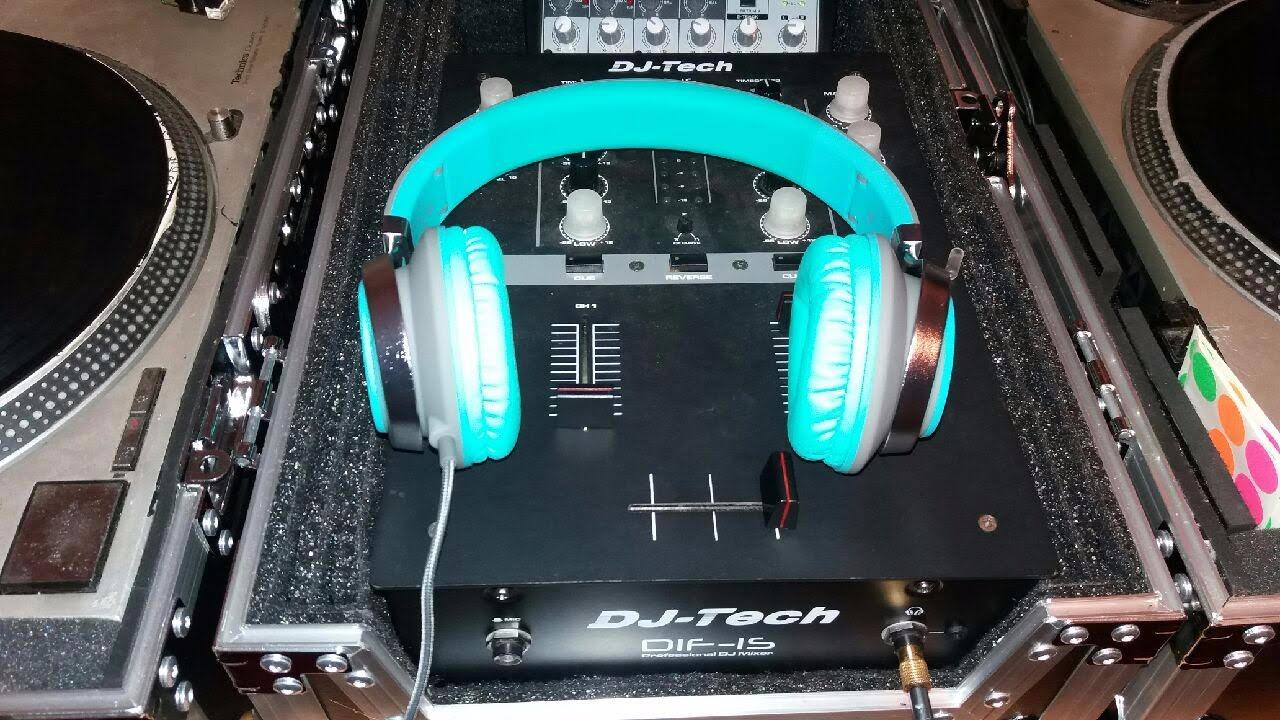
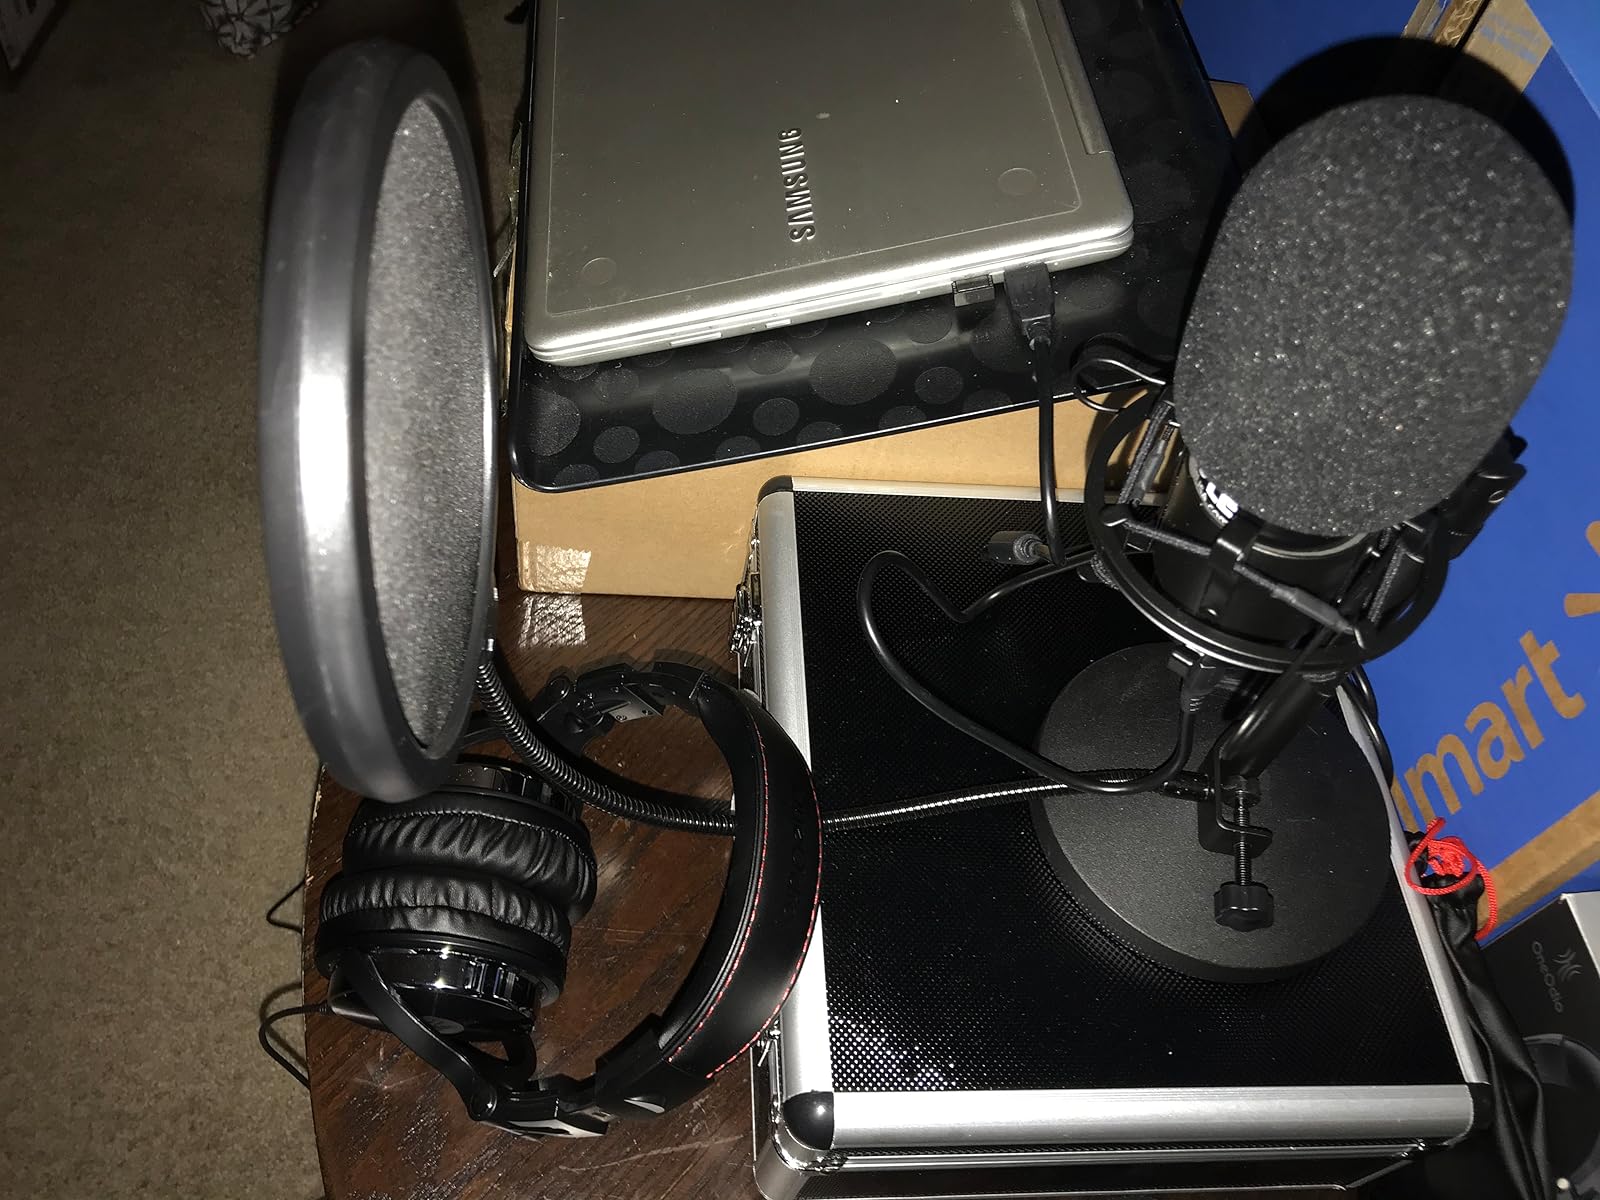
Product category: headphones
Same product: no